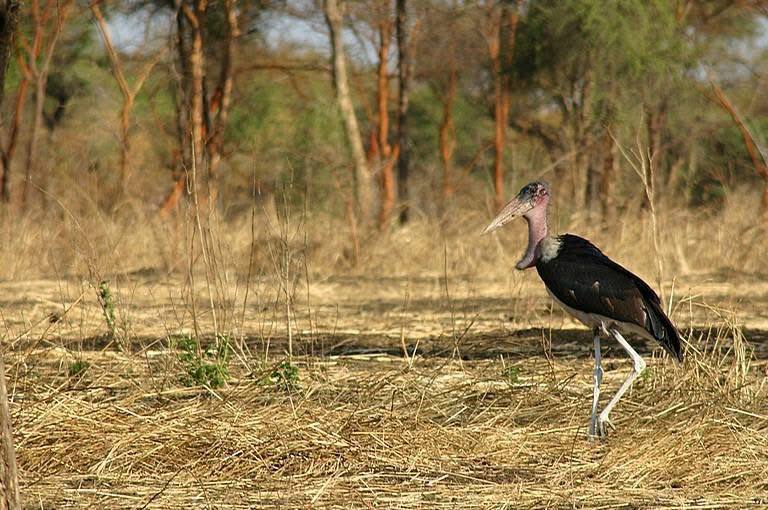
الوصف بالفصحى: طائر أبو سعن أسود اللون طويل الساقين، يقف وسط الحشائش في الغابة
الوصف بالعامية السودانية: طير ابو سعن لونه اسود وكرعينه طوال واقف في نص الحشايش في الغابة
التصنيف: Agriculture & Livestock